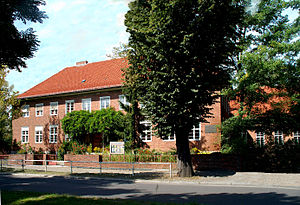
Bekendelseskirken / Historie
Menighedshus for den evangeliske kirke i Dahlem
Bekendelseskirken var en oppositionsbevægelse af evangeliske kristne mod forsøget på Gleichschaltung, 'ensretning', af lære og organisation inden for Deutsche Evangelische Kirche under nationalsocialismen Tyskland. Sådanne forsøg blev til 1934 gjort af grupperingen Deutsche Christen, derefter af indsatte kirkeudvalg og delvis af direkte indsatte statskommissærer, som afsatte kirkerepræsentanterne.